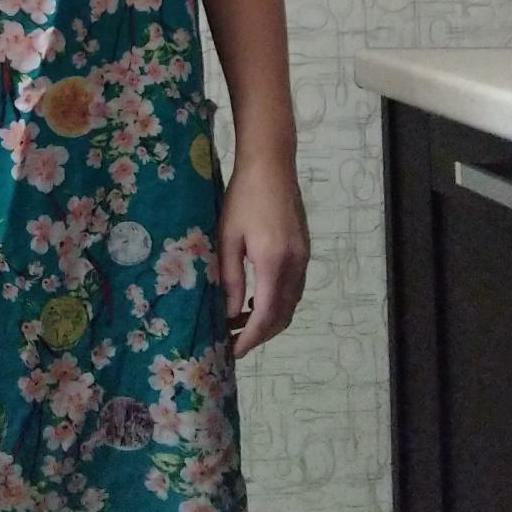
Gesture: no_gesture